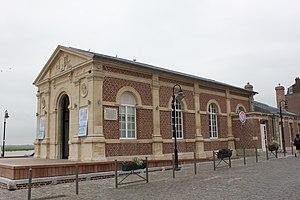
Saint-Valery-sur-Somme, Somme, France
Saint-Valery-sur-Somme est une commune française située dans le département de la Somme et dans la région des Hauts-de-France.